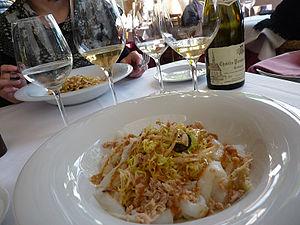
Le xató est une sauce à base d'amandes et de miettes de pain grillé, de vinaigre, d'ail, d'huile, de sel et de piment ou de poivre romesco, typique de la région du Garraf et Penedès sur la côte catalane. Elle peut avoir aussi d'autres ingrédients comme le thon. Cette sauce accompagne une salade verte avec des anchois, du thon et de la morue.